Horn in the West

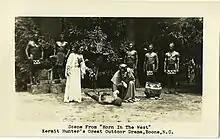

Horn in the West, written by playwright Kermit Hunter, is an outdoor drama produced every summer since 1952 in the Daniel Boone Amphitheater in Boone, North Carolina. The show, the oldest revolutionary war drama in the United States, was about the life and times of the hardy mountain settlers of western North Carolina and eastern Tennessee. It covers a time period during the American Revolution between the Battle of Alamance in 1771 and the Battle of King's Mountain in 1780. The story follows the family of Dr. Geoffrey Stuart, a British loyalist, who is forced to flee the lower colony due to the actions of his son during the Battle of Alamance. Led into the mountain country by frontiersman Daniel Boone, Stuart must come to terms with his own loyalties, which are divided between his country and his son.